Şehsuvar Hanım

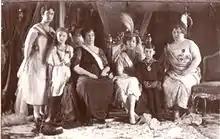
Şehsuvar (far right) at her son's wedding, 29 April 1920. The future Princess of Berar, Dürrüşehvar Sultan stands second from the left.

Abdulmejid was interested in classical music. At times, he would perform with his wives, and the kalfas. He would be at the piano, Şehsuvar and Mehisti Hanım would play the violin, and Hayrünisa Hanim the cello.